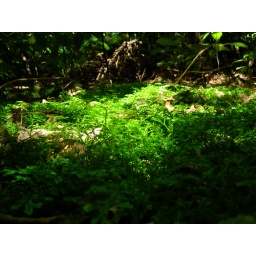
A mossy field in the NZ forest